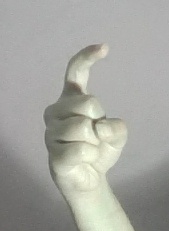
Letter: ra